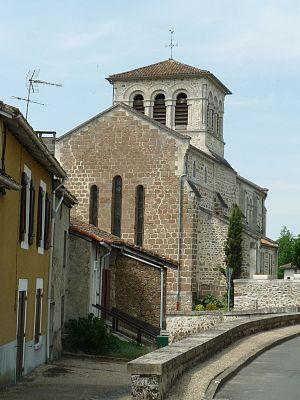
église de Chirac vue de l'est, Charente, France
Chirac est une commune du sud-ouest de la France, située dans le département de la Charente.